Pablo Escobar

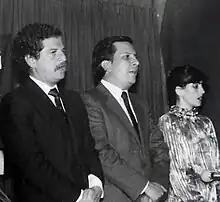
The Justice Minister Rodrigo Lara (center) and presidential candidate Luis Carlos Galán (left) were both assassinated on Escobar's orders.

In Congress, the new Minister of Justice, Rodrigo Lara-Bonilla, had become Escobar's opponent, accusing Escobar of criminal activity from the first day of Congress. Escobar's arrest in 1976 was investigated by Lara-Bonilla's subordinates. A few months later, Liberal leader Luis Carlos Galán expelled Escobar from the party. Although Escobar fought back, he announced his retirement from politics in January 1984. Three months later, Lara-Bonilla was murdered.